Maurice Rae

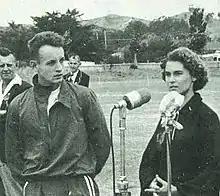

Rae was a sprinter, he represented New Zealand at the 1956 Melbourne Olympics and 1958 British Empire and Commonwealth Games in Cardiff, reaching the semifinals of the 100 m and 200 m at Melbourne and the 100 yards and 220 yards at Cardiff.